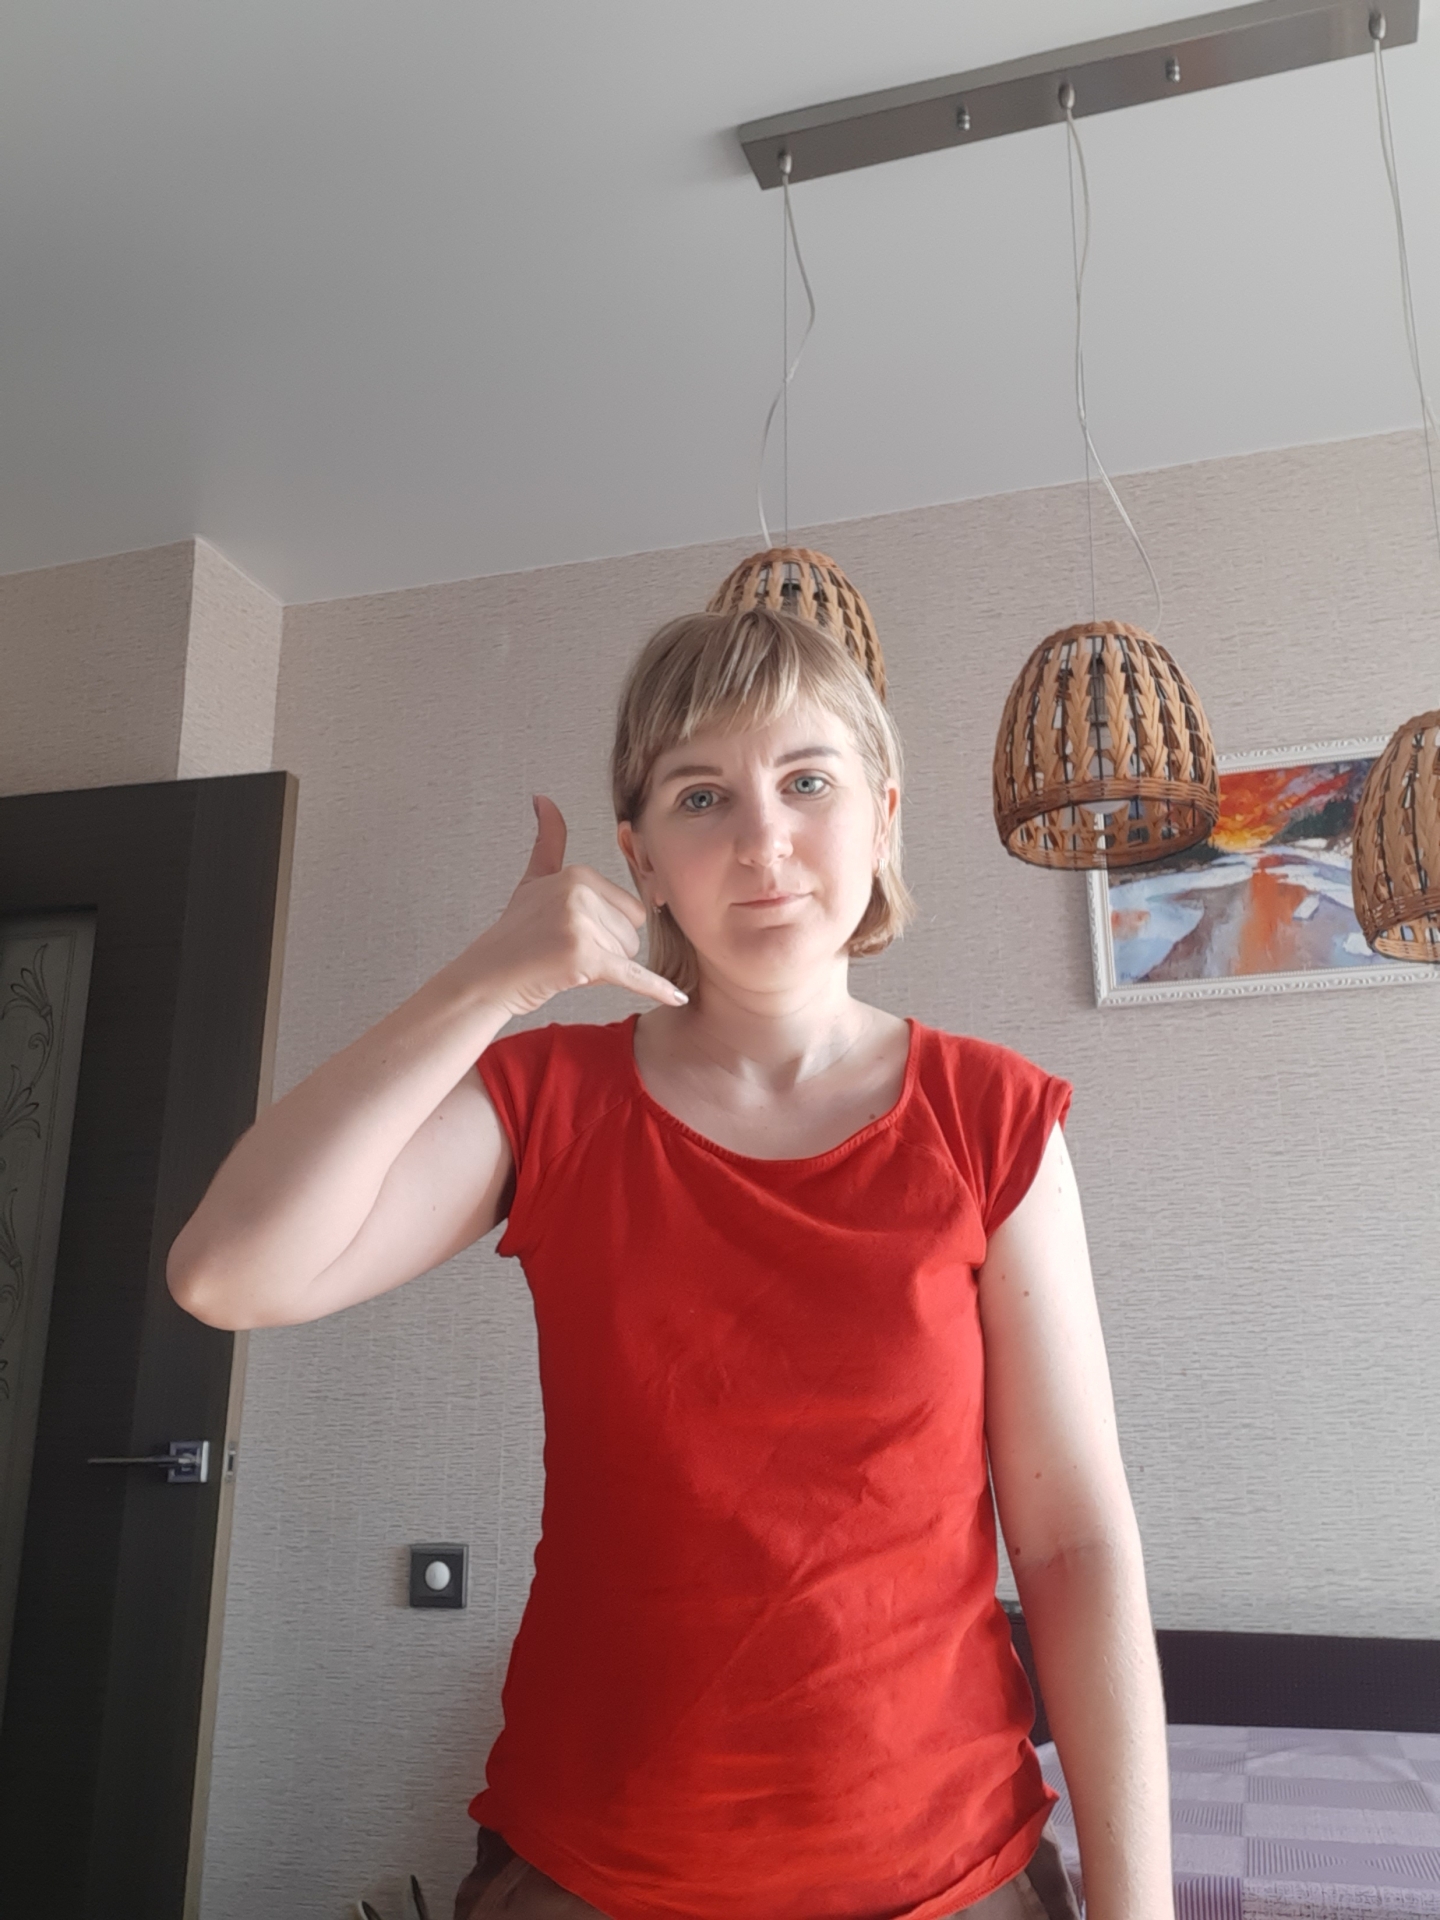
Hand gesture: call